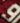
Number: 9